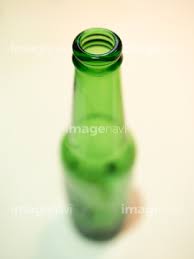
Waste category: glass